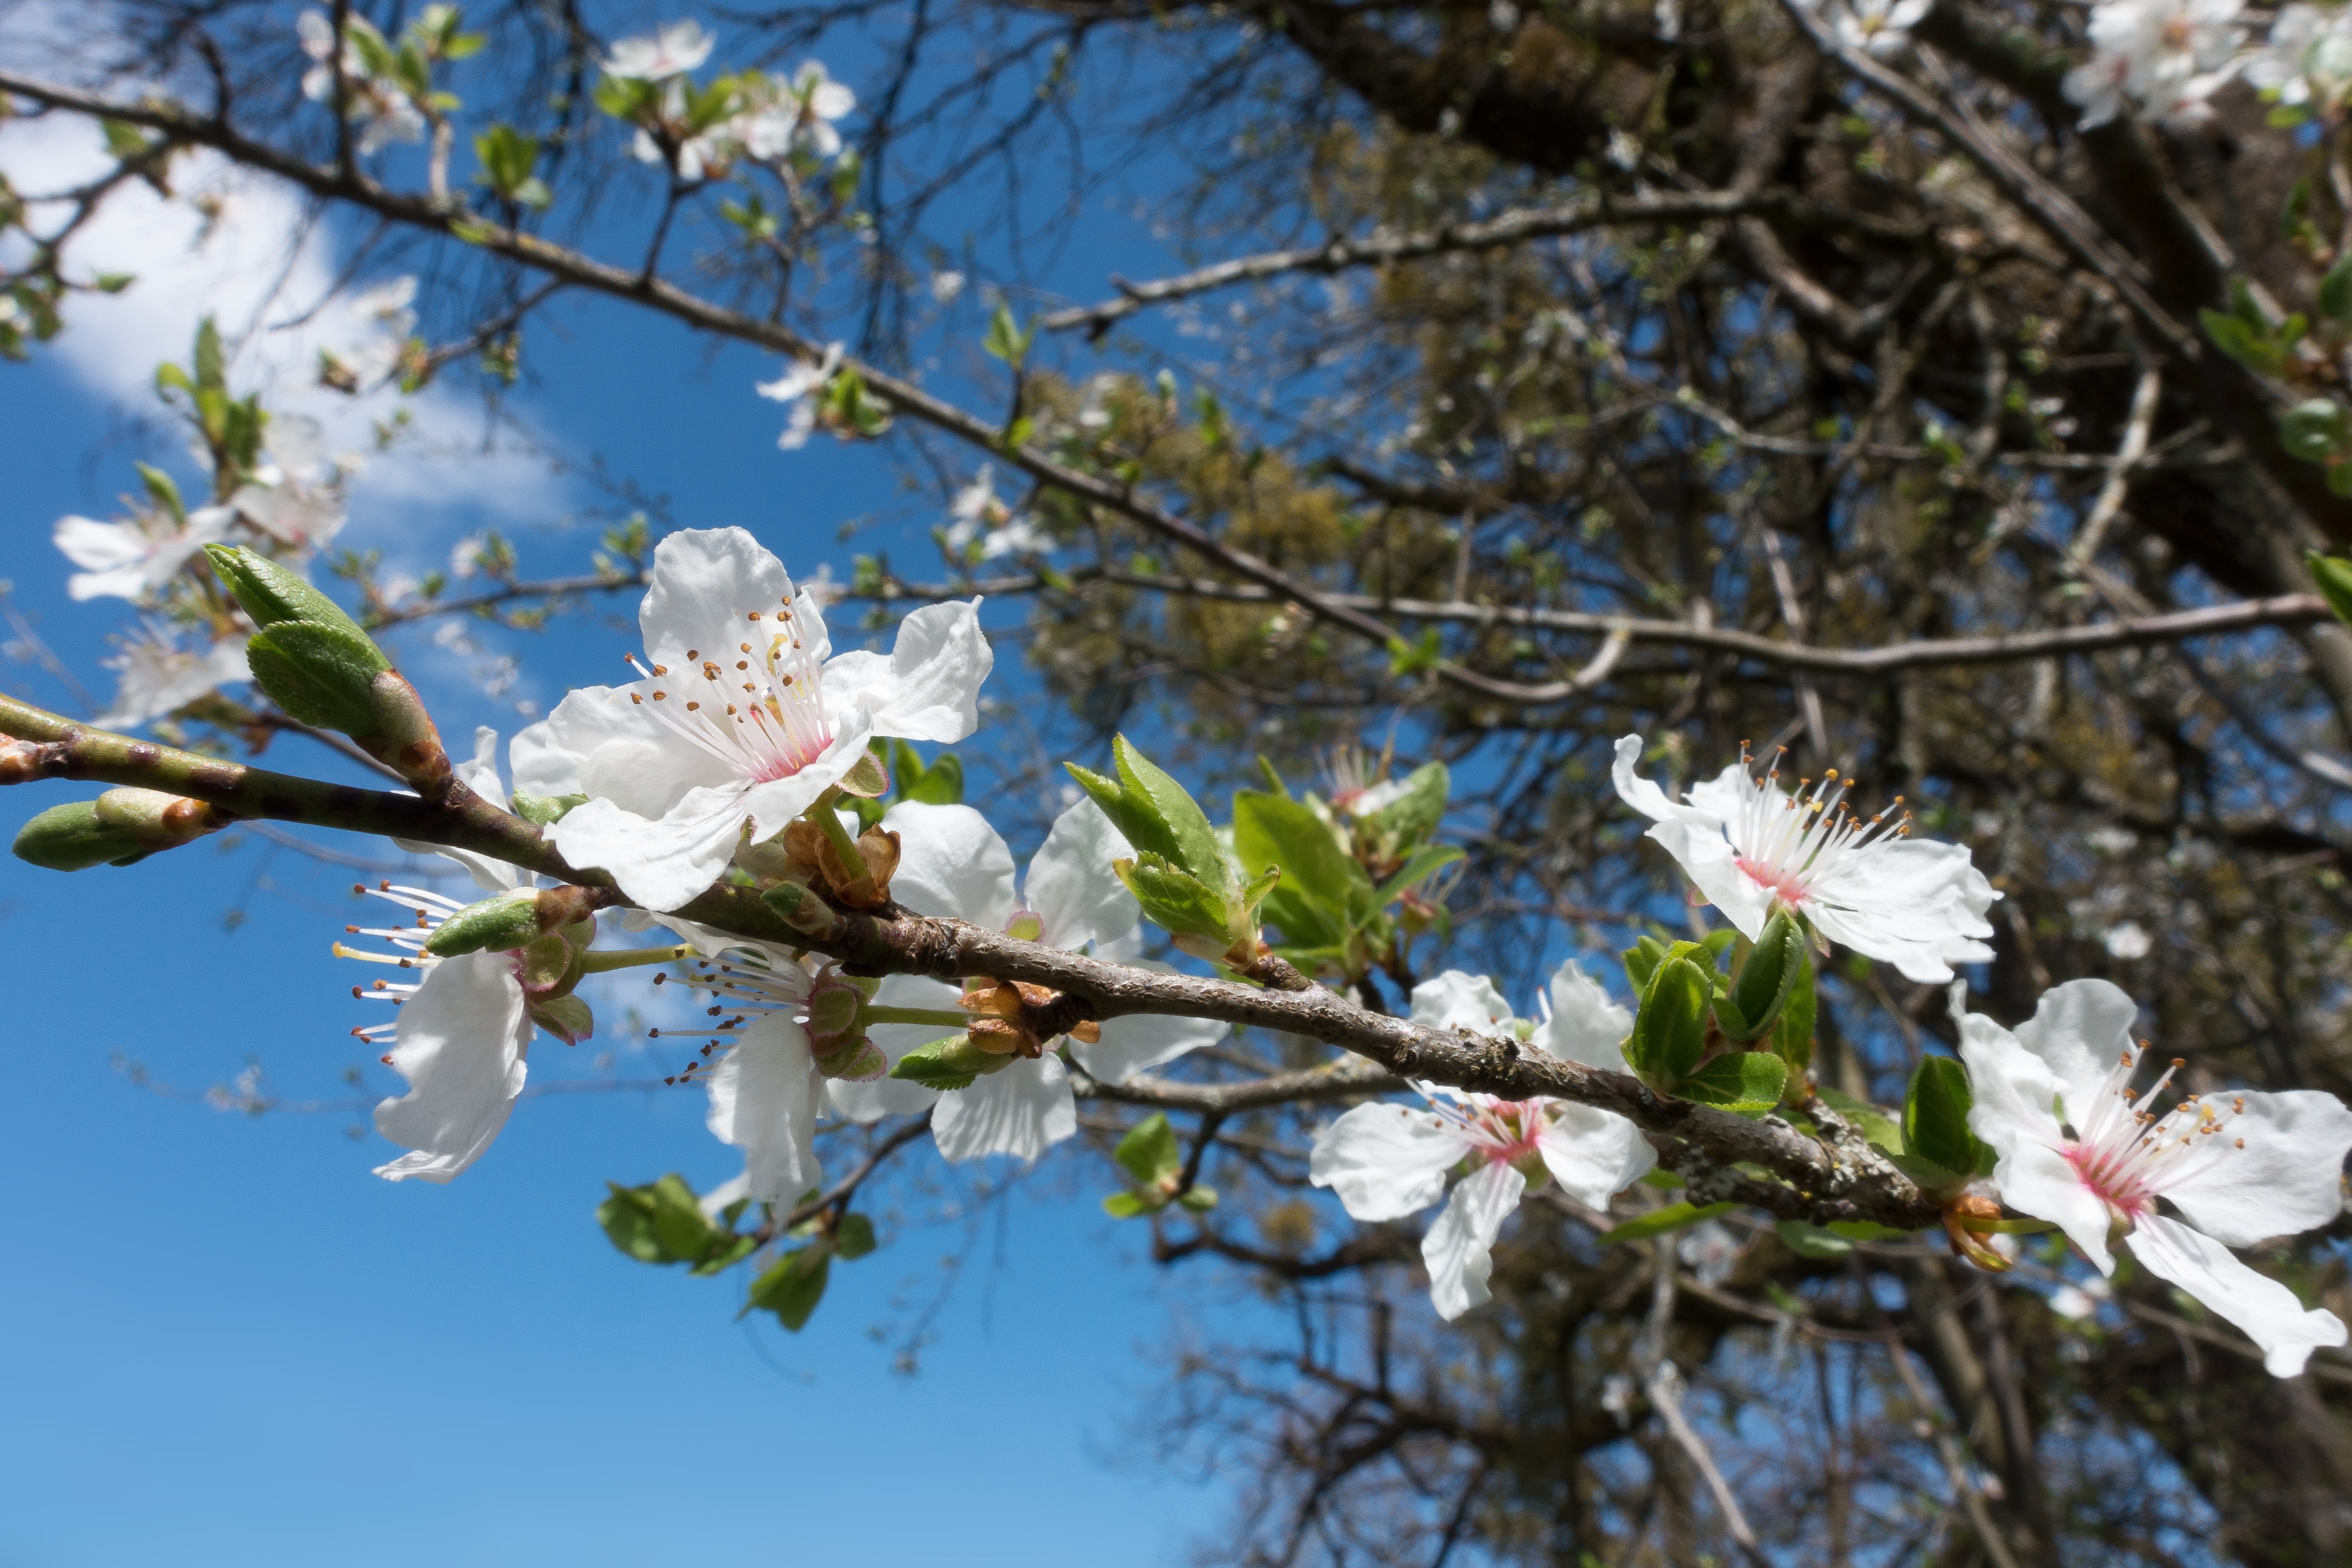
tree, branch, blossom, plant, white, flower, bloom, spring, produce, stamp, botany, flora, season, cherry blossom, fruit tree, stamen, flowering plant, mirabelle, lenz, prunus domestica subsp, syriaca, yellow plum, subspecies of the plum, land plant